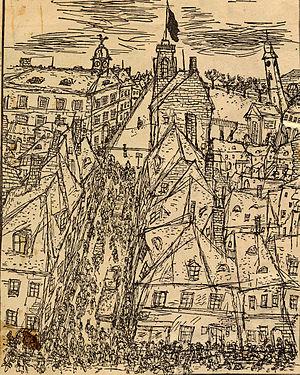
Bedřich Fritta, né Fritz Taussig le 19 septembre 1906 à Višňová et mort le 8 novembre 1944 à Auschwitz, est un artiste et caricaturiste tchécoslovaque. Avant la guerre, il contribue au journal satirique tchèque Simplicus, dérivé du périodique allemand Simplicissimus. Il est déporté en 1941 au camp de concentration de Theresienstadt, où il dirige un service de dessin technique, il bénéficie ainsi de matériel de dessin fourni par les allemands, ce qui va lui permettre de réaliser une grande partie de ses œuvres. A travers ses dessins sombres en noir et blanc, il dénonce l'horreur de la Shoah. En juin 1944, il est arrêté avec d'autres artistes pour avoir fait sortir des dessins du camp, puis condamné en octobre 1944 pour « propagande de terreur » et déporté à Auschwitz.